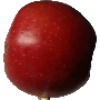
Label: Apple Braeburn 1